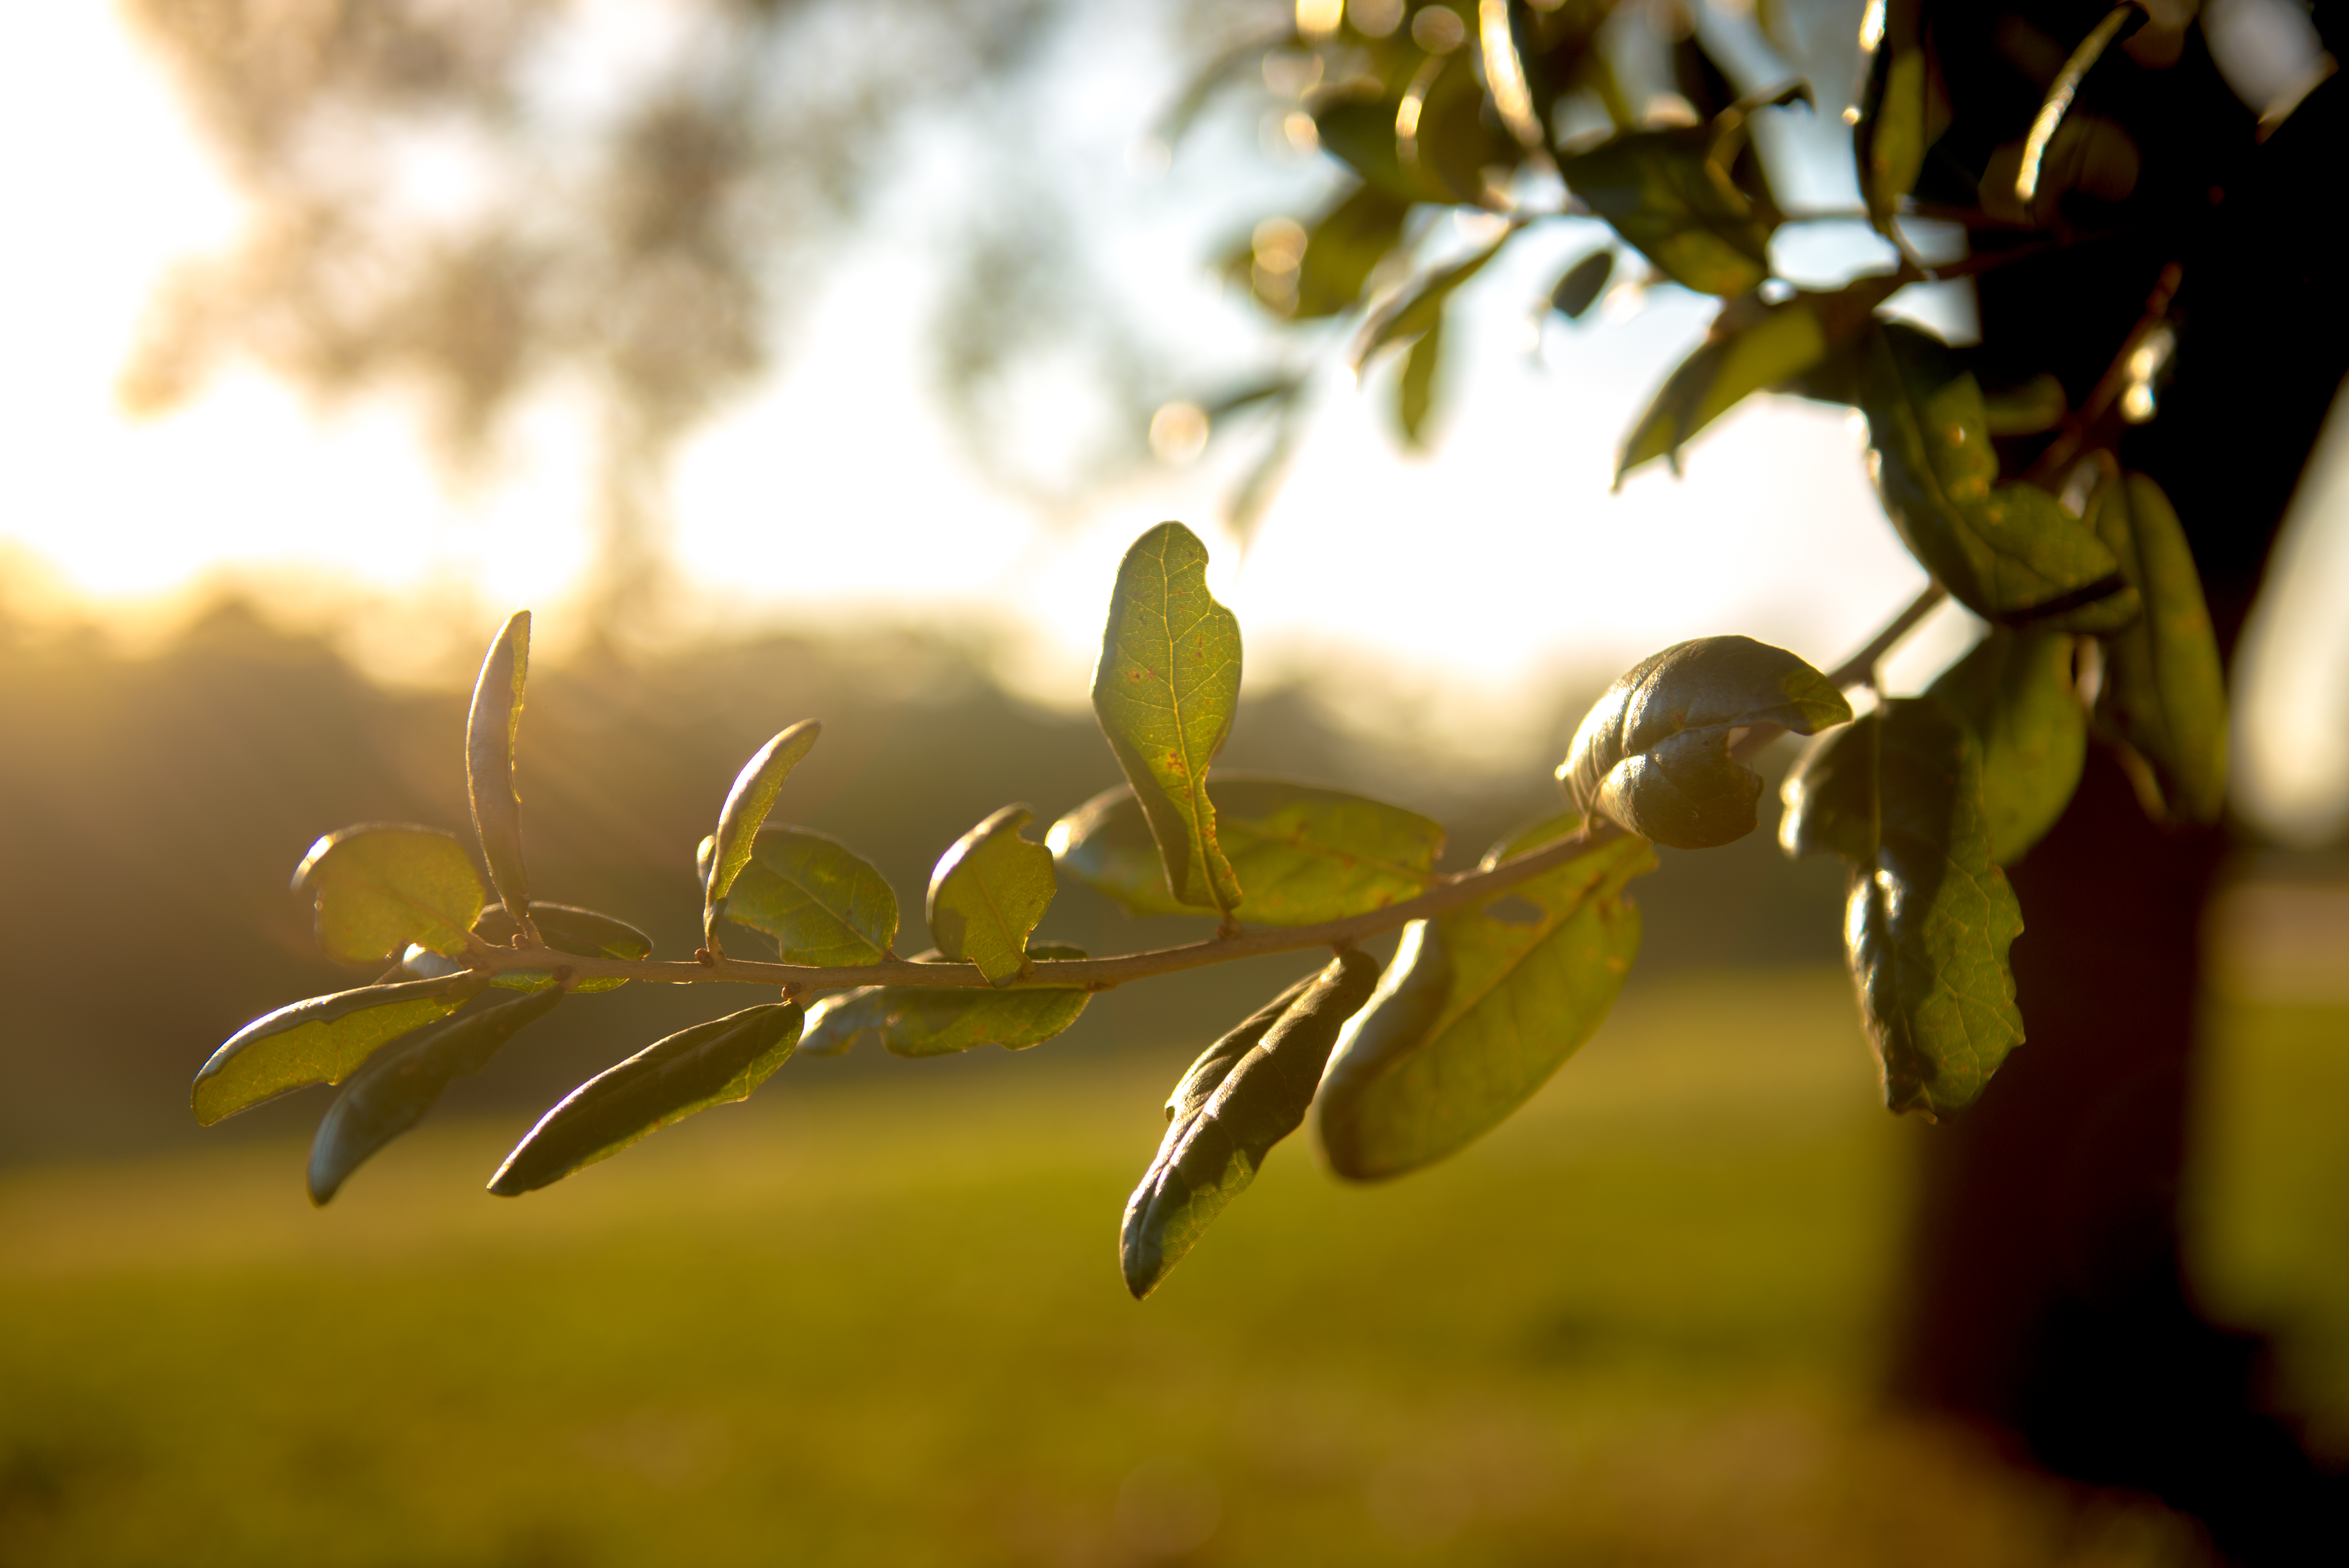
tree, nature, grass, branch, blossom, light, bokeh, plant, sun, white, photography, sunlight, morning, leaf, flower, photo, spring, green, color, autumn, botany, nikon, black, yellow, flora, season, close up, leaves, photos, art, gold, oak, raw, 28, 2470, october, colorphotography, nikond600, macro photography, treennature, flowering plant, plant stem, woody plant, land plant